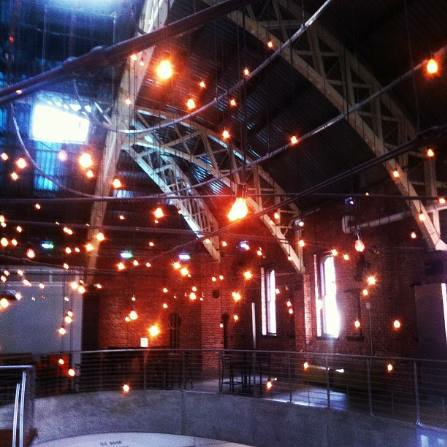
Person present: No